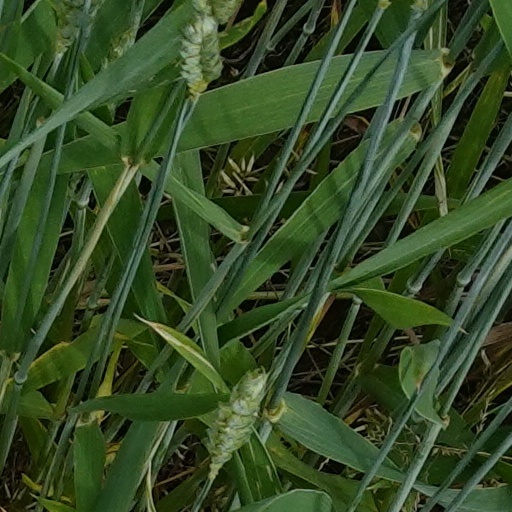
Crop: wheat